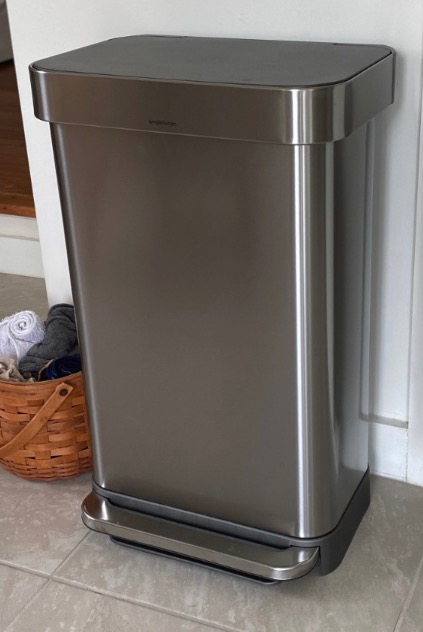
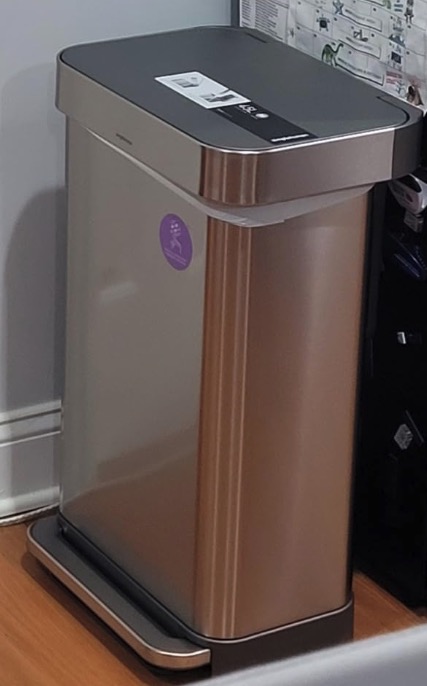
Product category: misc
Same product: yes